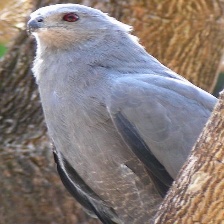
Species: CRANE HAWK
Scientific name: GERANOSPIZA CAERULESCENS